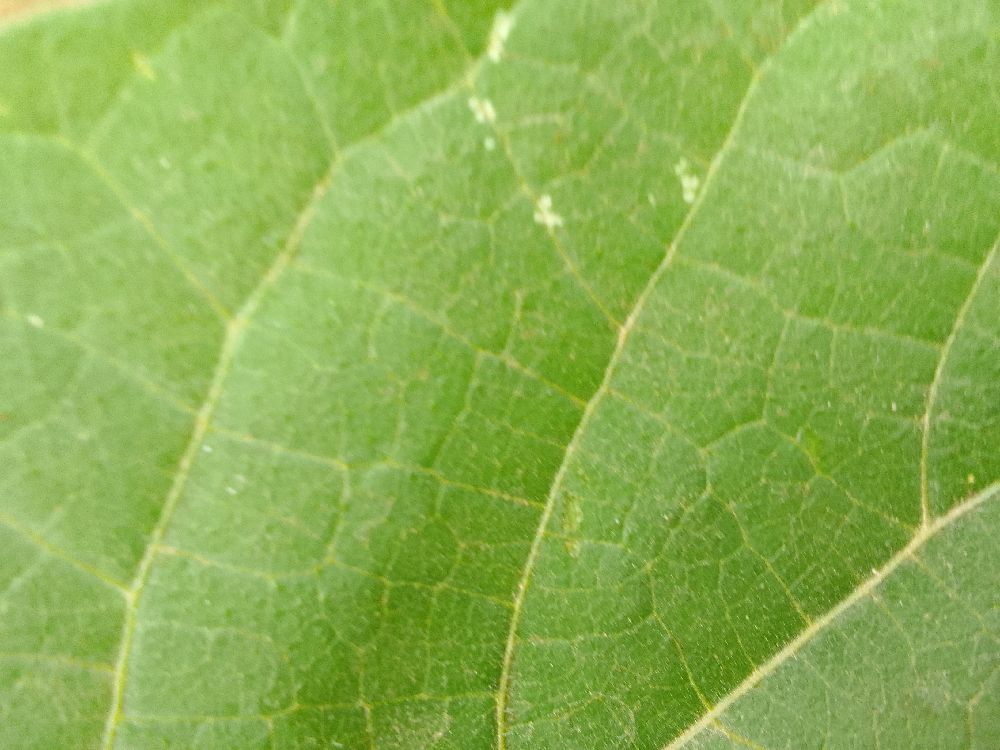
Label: healthy